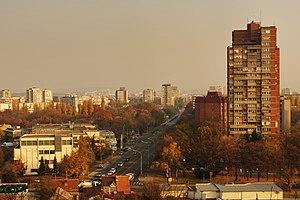
La rue Pariske komune est située à Belgrade, la capitale de la Serbie, dans la municipalité urbaine de Novi Beograd.